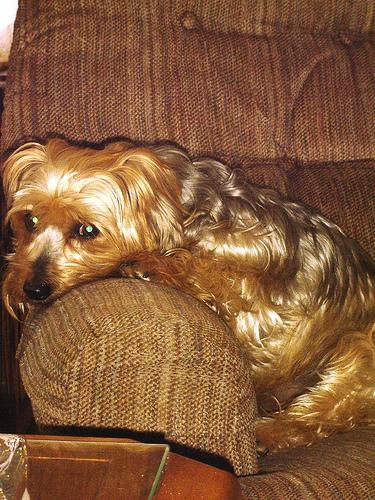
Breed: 231-n000081-silky_terrier